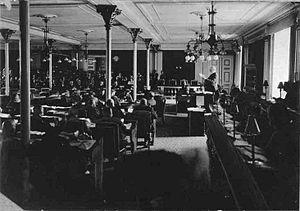
Henrik Vilhelm Brinkopff, né le 30 juin 1823 à Copenhague et mort le 15 mai 1900, est un architecte danois.